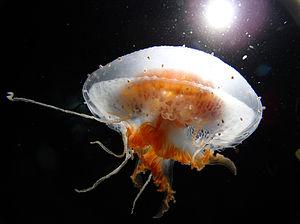
Les Ulmaridae constituent une famille de méduses de l'ordre des Semaeostomeae.
Diplulmaris antarctica est une espèce de méduse de la famille des Ulmaridae. Elle vit dans l'océan Austral, près de la surface, dans les eaux du plateau continental autour de l'Antarctique.